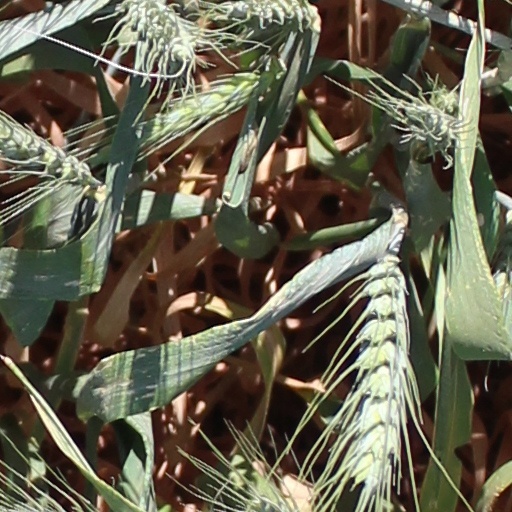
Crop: wheat